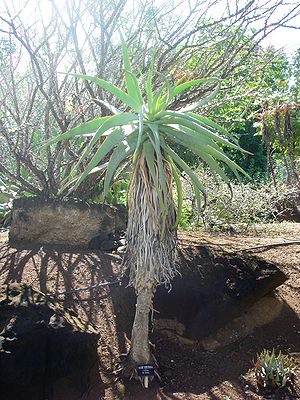
Aloe / Billeder
Aloe er en planteslægt som indeholder ca. 400 arter af sukkulente planter. Den mest almindelige og mest kendte er Aloe Vera, eller ægte Aloe.